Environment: real
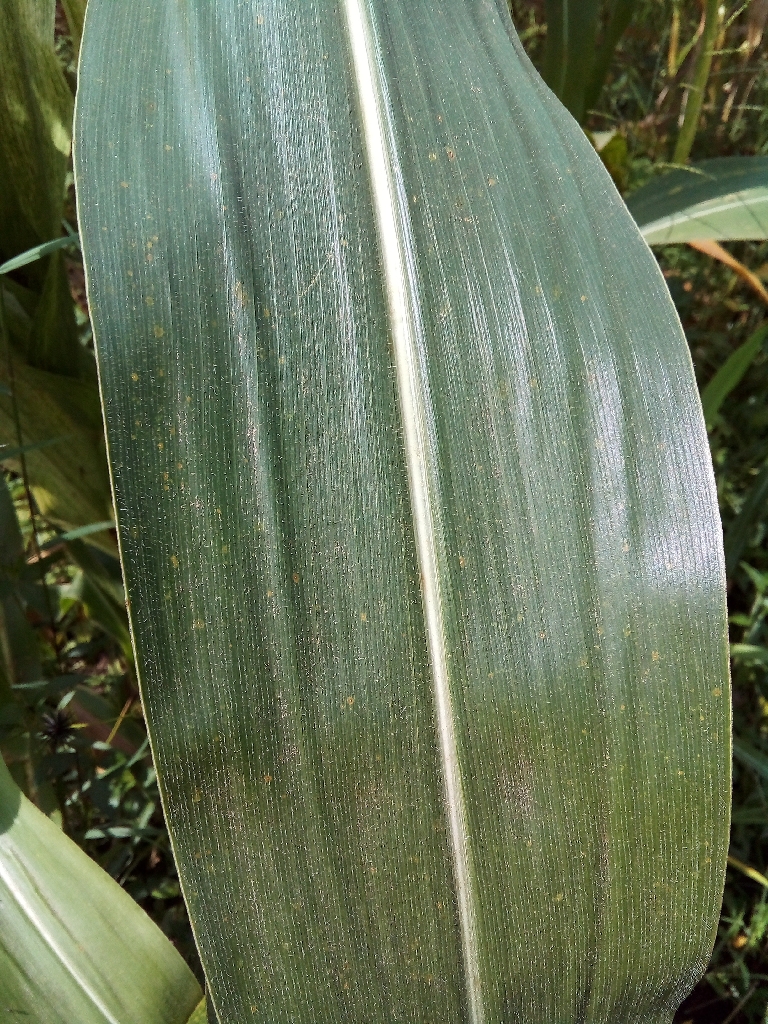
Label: healthy